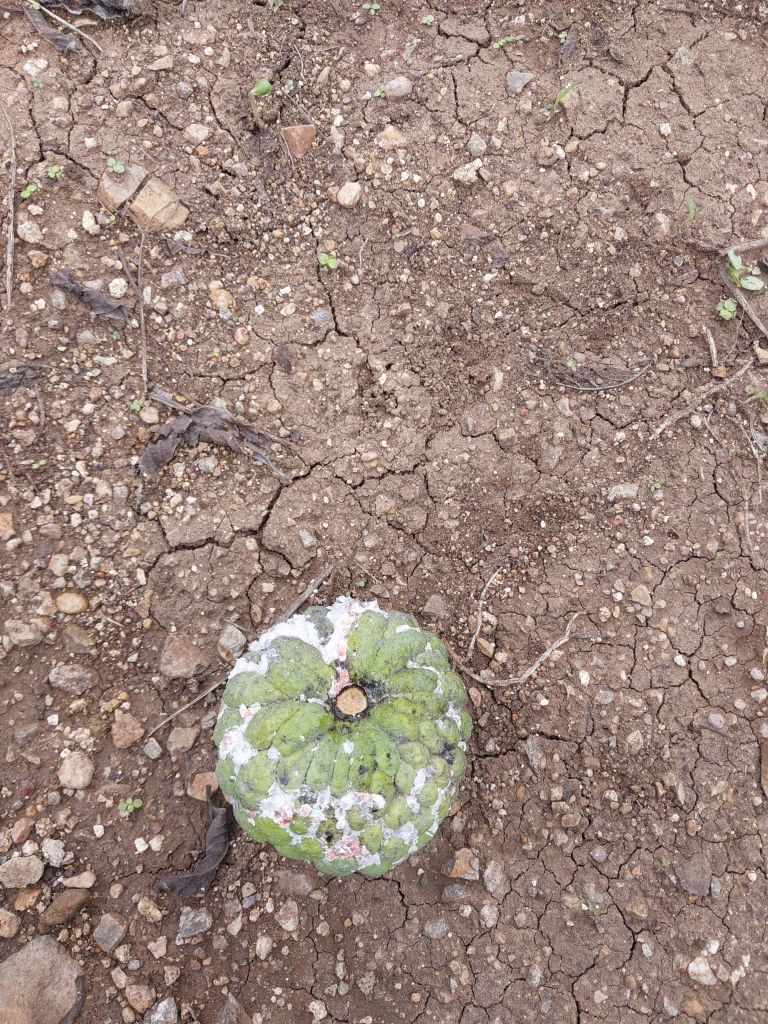
Disease label: Mealy Bug